Waldbühne Sigmaringendorf

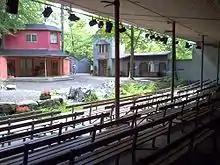
Waldbühne Sigmaringendorf in 2006

Waldbühne Sigmaringendorf is an Open-Air-theatre in Sigmaringendorf, Baden-Württemberg, Germany. The theatre was founded in 1928. The actors are amateurs and play two plays each season, one for children, one for adults. The first play in 1928 was Gerhart Hauptmann's ‘Der arme Heinrich’, in 2011 Waldbühne Sigmaringendorf showed Victor Hugo's Les Misérables and Astrid Lindgren's Pippi Longstocking.